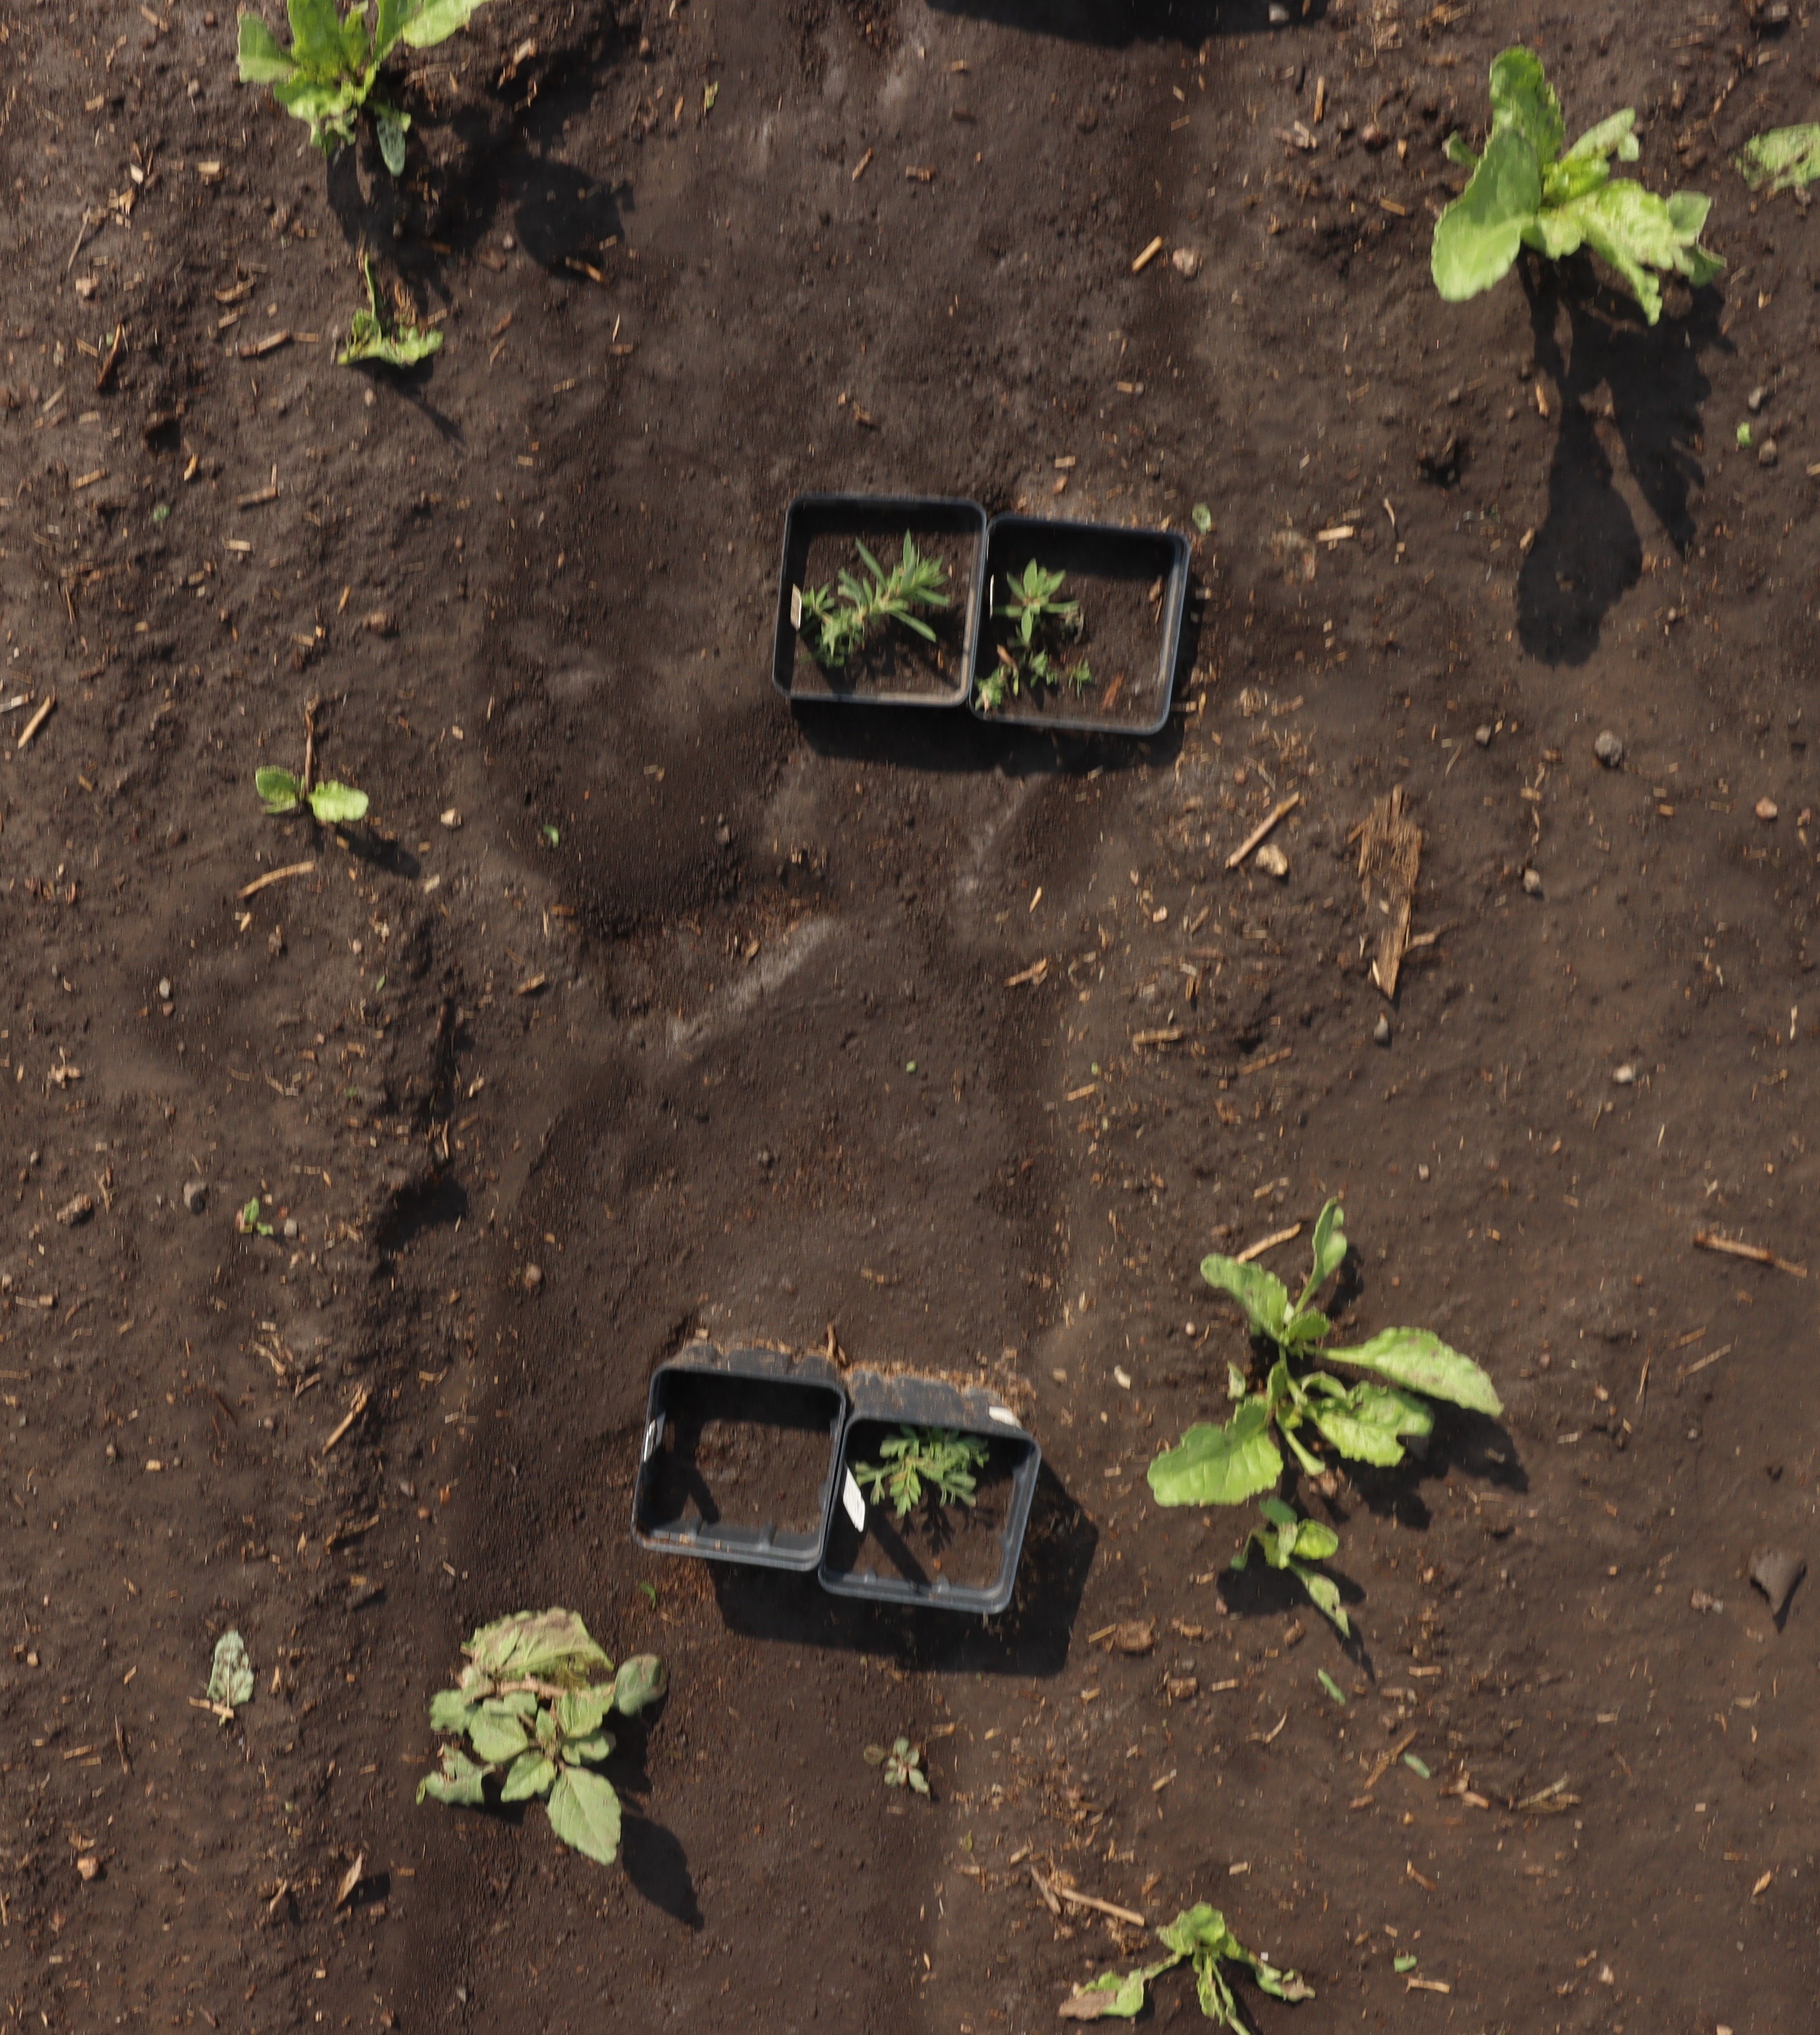
Crop: Sugar beet
Objects: Sugar beet, Sugar beet, Sugar beet, Kochia, Kochia, Ragweed